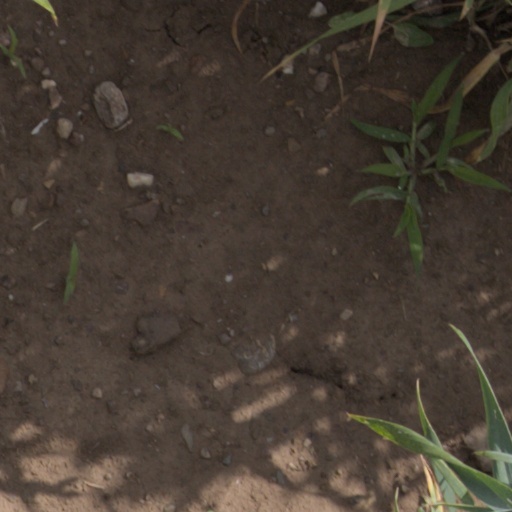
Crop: wheat